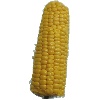
Label: corn